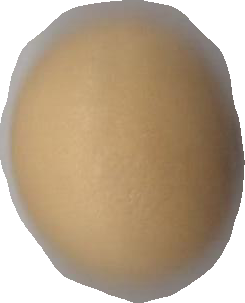
Variety: Dega